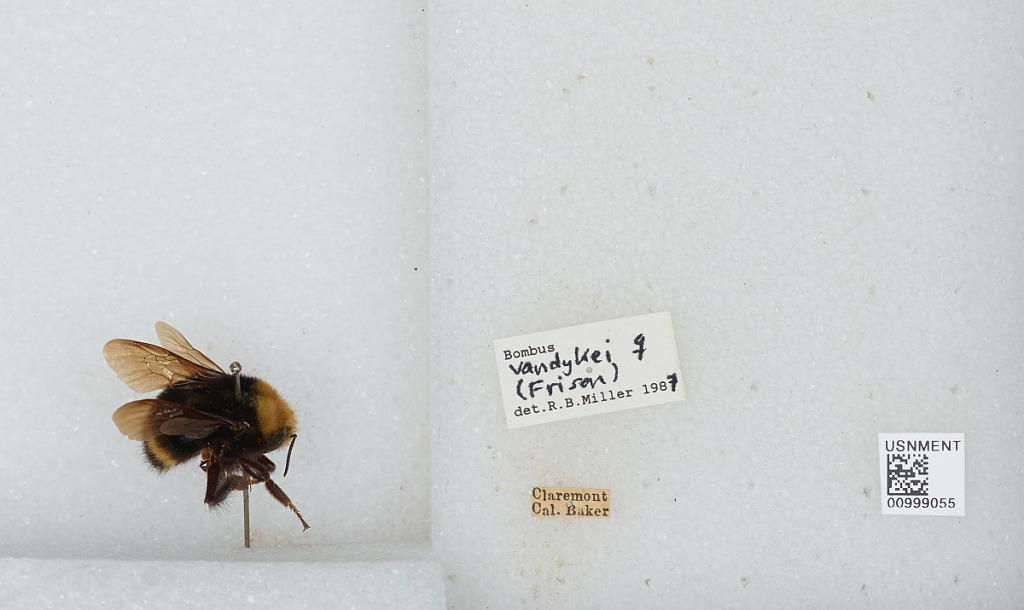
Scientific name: Bombus (Pyrobombus) vandykei (Frison)
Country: United States
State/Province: California
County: Los Angeles
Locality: Claremont
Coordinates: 34.11, -117.72
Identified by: Miller, R. B.